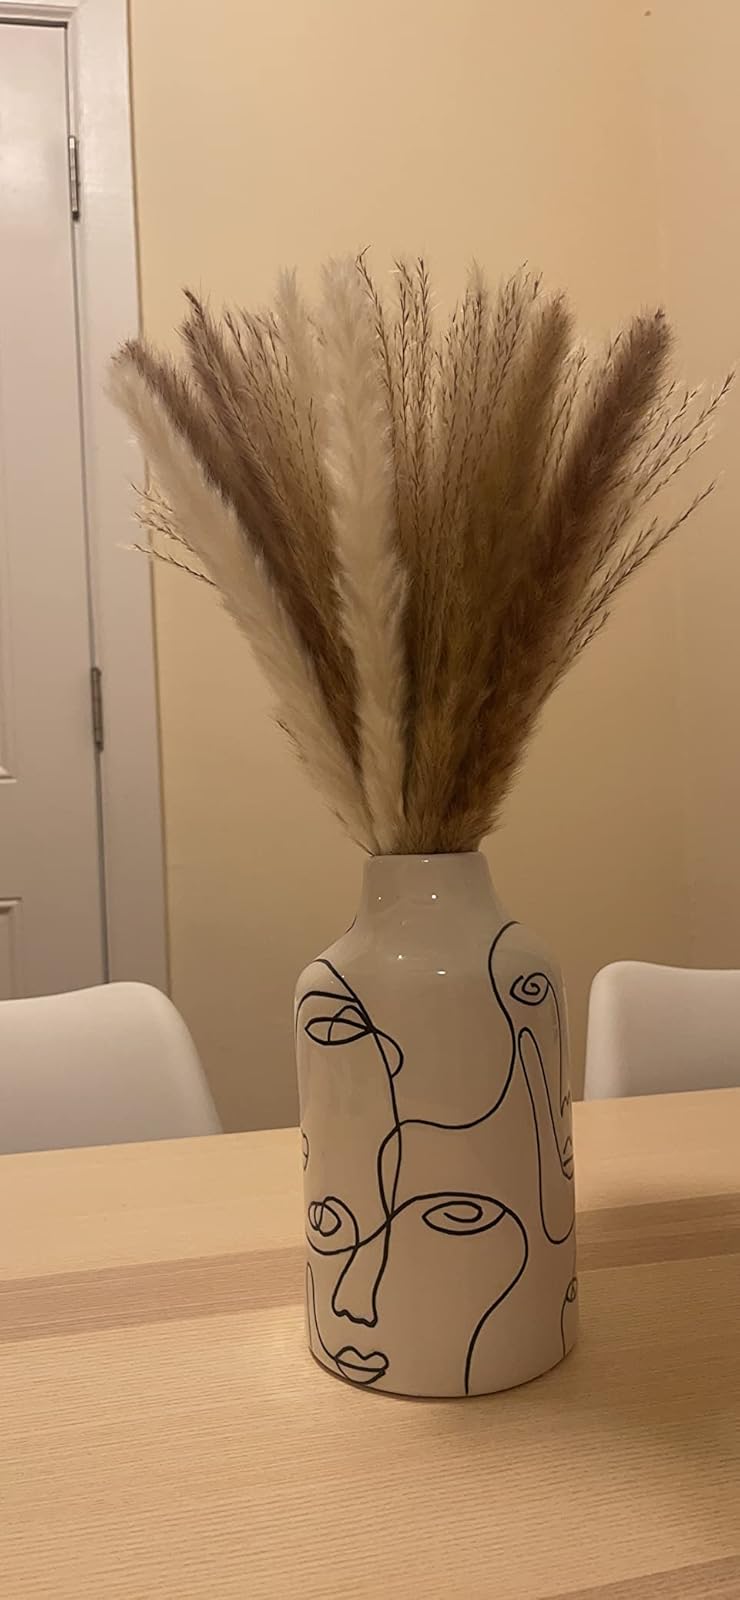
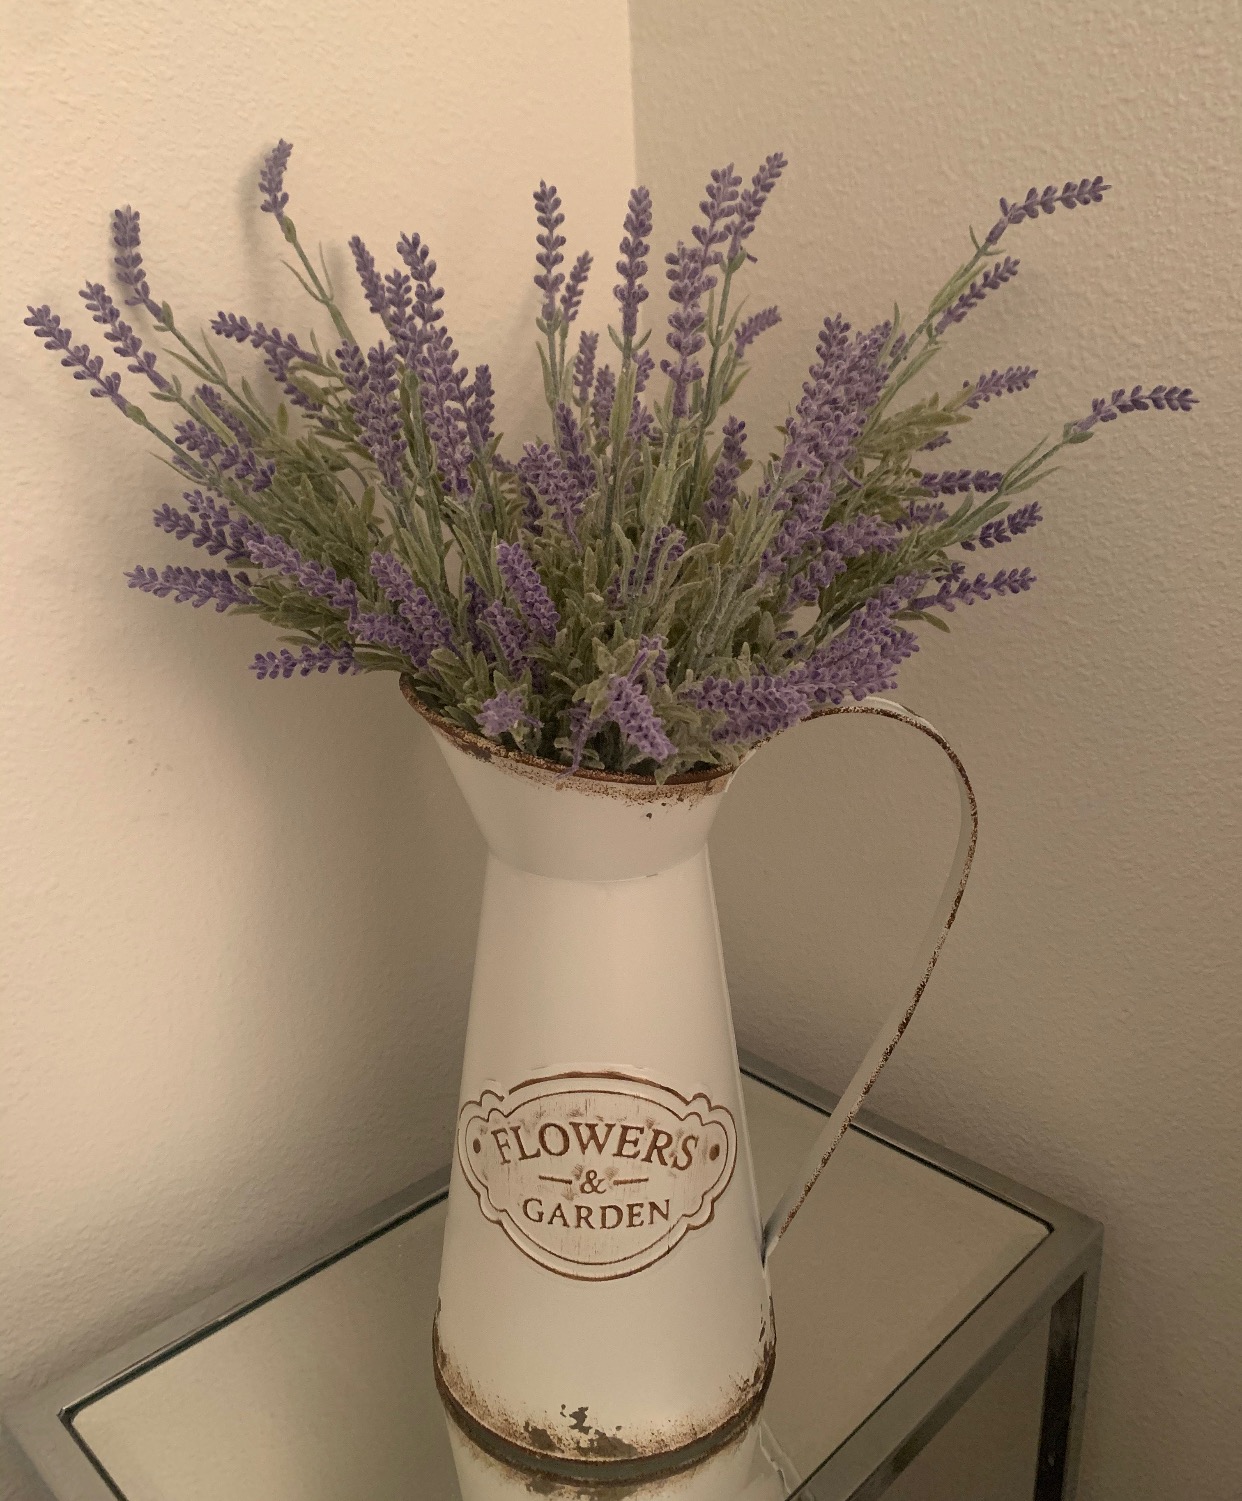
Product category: vase
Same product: no